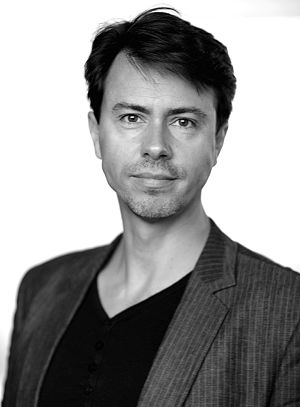
Morten Brask
Morten Brask, dansk forfatter
Morten Brask er en dansk forfatter som har udgivet romaner, rejsebøger, fagbøger og satiriske bøger. Hans skønlitterære debut var romanen Havet i Theresienstadt, som i 2011 udkom på fransk og blev nomineret til Pris du roman Fnac.